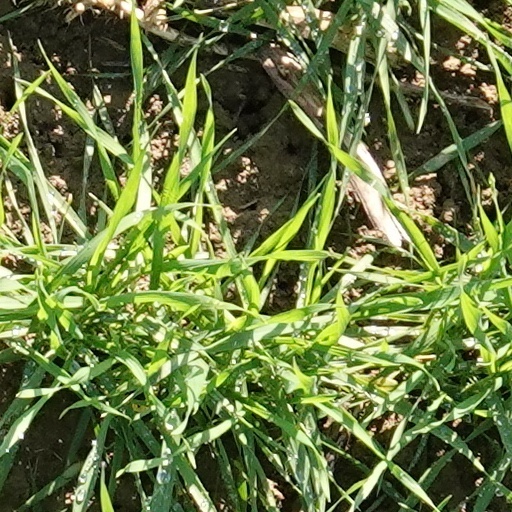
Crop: wheat